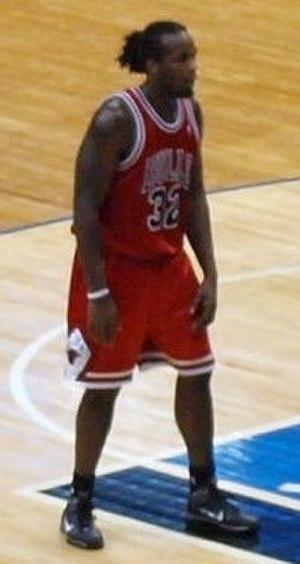
Adam Haluska né le 25 décembre 1984 à Lakelabd en Floride, est un ancien joueur américain de basket-ball ayant évolué au poste d'Ailier fort.